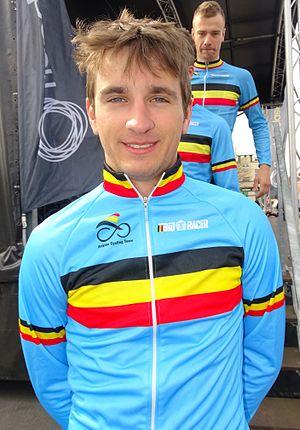
Reportage réalisé le samedi 9 avril à l'occasion du départ et de l'arrivée du Tour des Flandres espoirs 2016 à Audenarde, Belgique.
Edward Planckaert, né le 1ᵉʳ février 1995 à Courtrai, est un coureur cycliste belge, membre de l'équipe Sport Vlaanderen-Baloise. Ses frères Baptiste et Emiel sont également cyclistes.